London Underground 1938 Stock

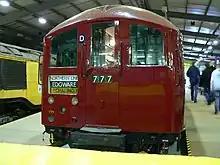
A 1938 tube stock train preserved at the London Transport Museum Depot in 2005.

In addition, some other units survive in preservation, including cars from the first-built unit, which are preserved at the London Transport Museum Depot in Acton. The preserved sets have been restored into their original red liveries, one with an orange roof (Bakerloo line) and one with a grey roof (other lines). The LTM operates trips of its preserved four-car set for railtours around the LU system. The 1938 stock is also used for occasional filming work. Dates and times can be found at their website and people can sign up to receive the museum's e-newsletter. A cab has been preserved at London Transport Museum. A complete train was purchased by the Epping Ongar Railway from the Isle of Wight Island Line in 2020, for restoration and eventual conversion to battery power. Another unit, 483–007, known as "Jess Harper," was acquired by the Isle of Wight Steam Railway for static display. Alderney Railway formerly rostered some 1938 stock cars formerly used on the Bakerloo and Northern lines until they were withdrawn in 2000 due to severe rust issues.